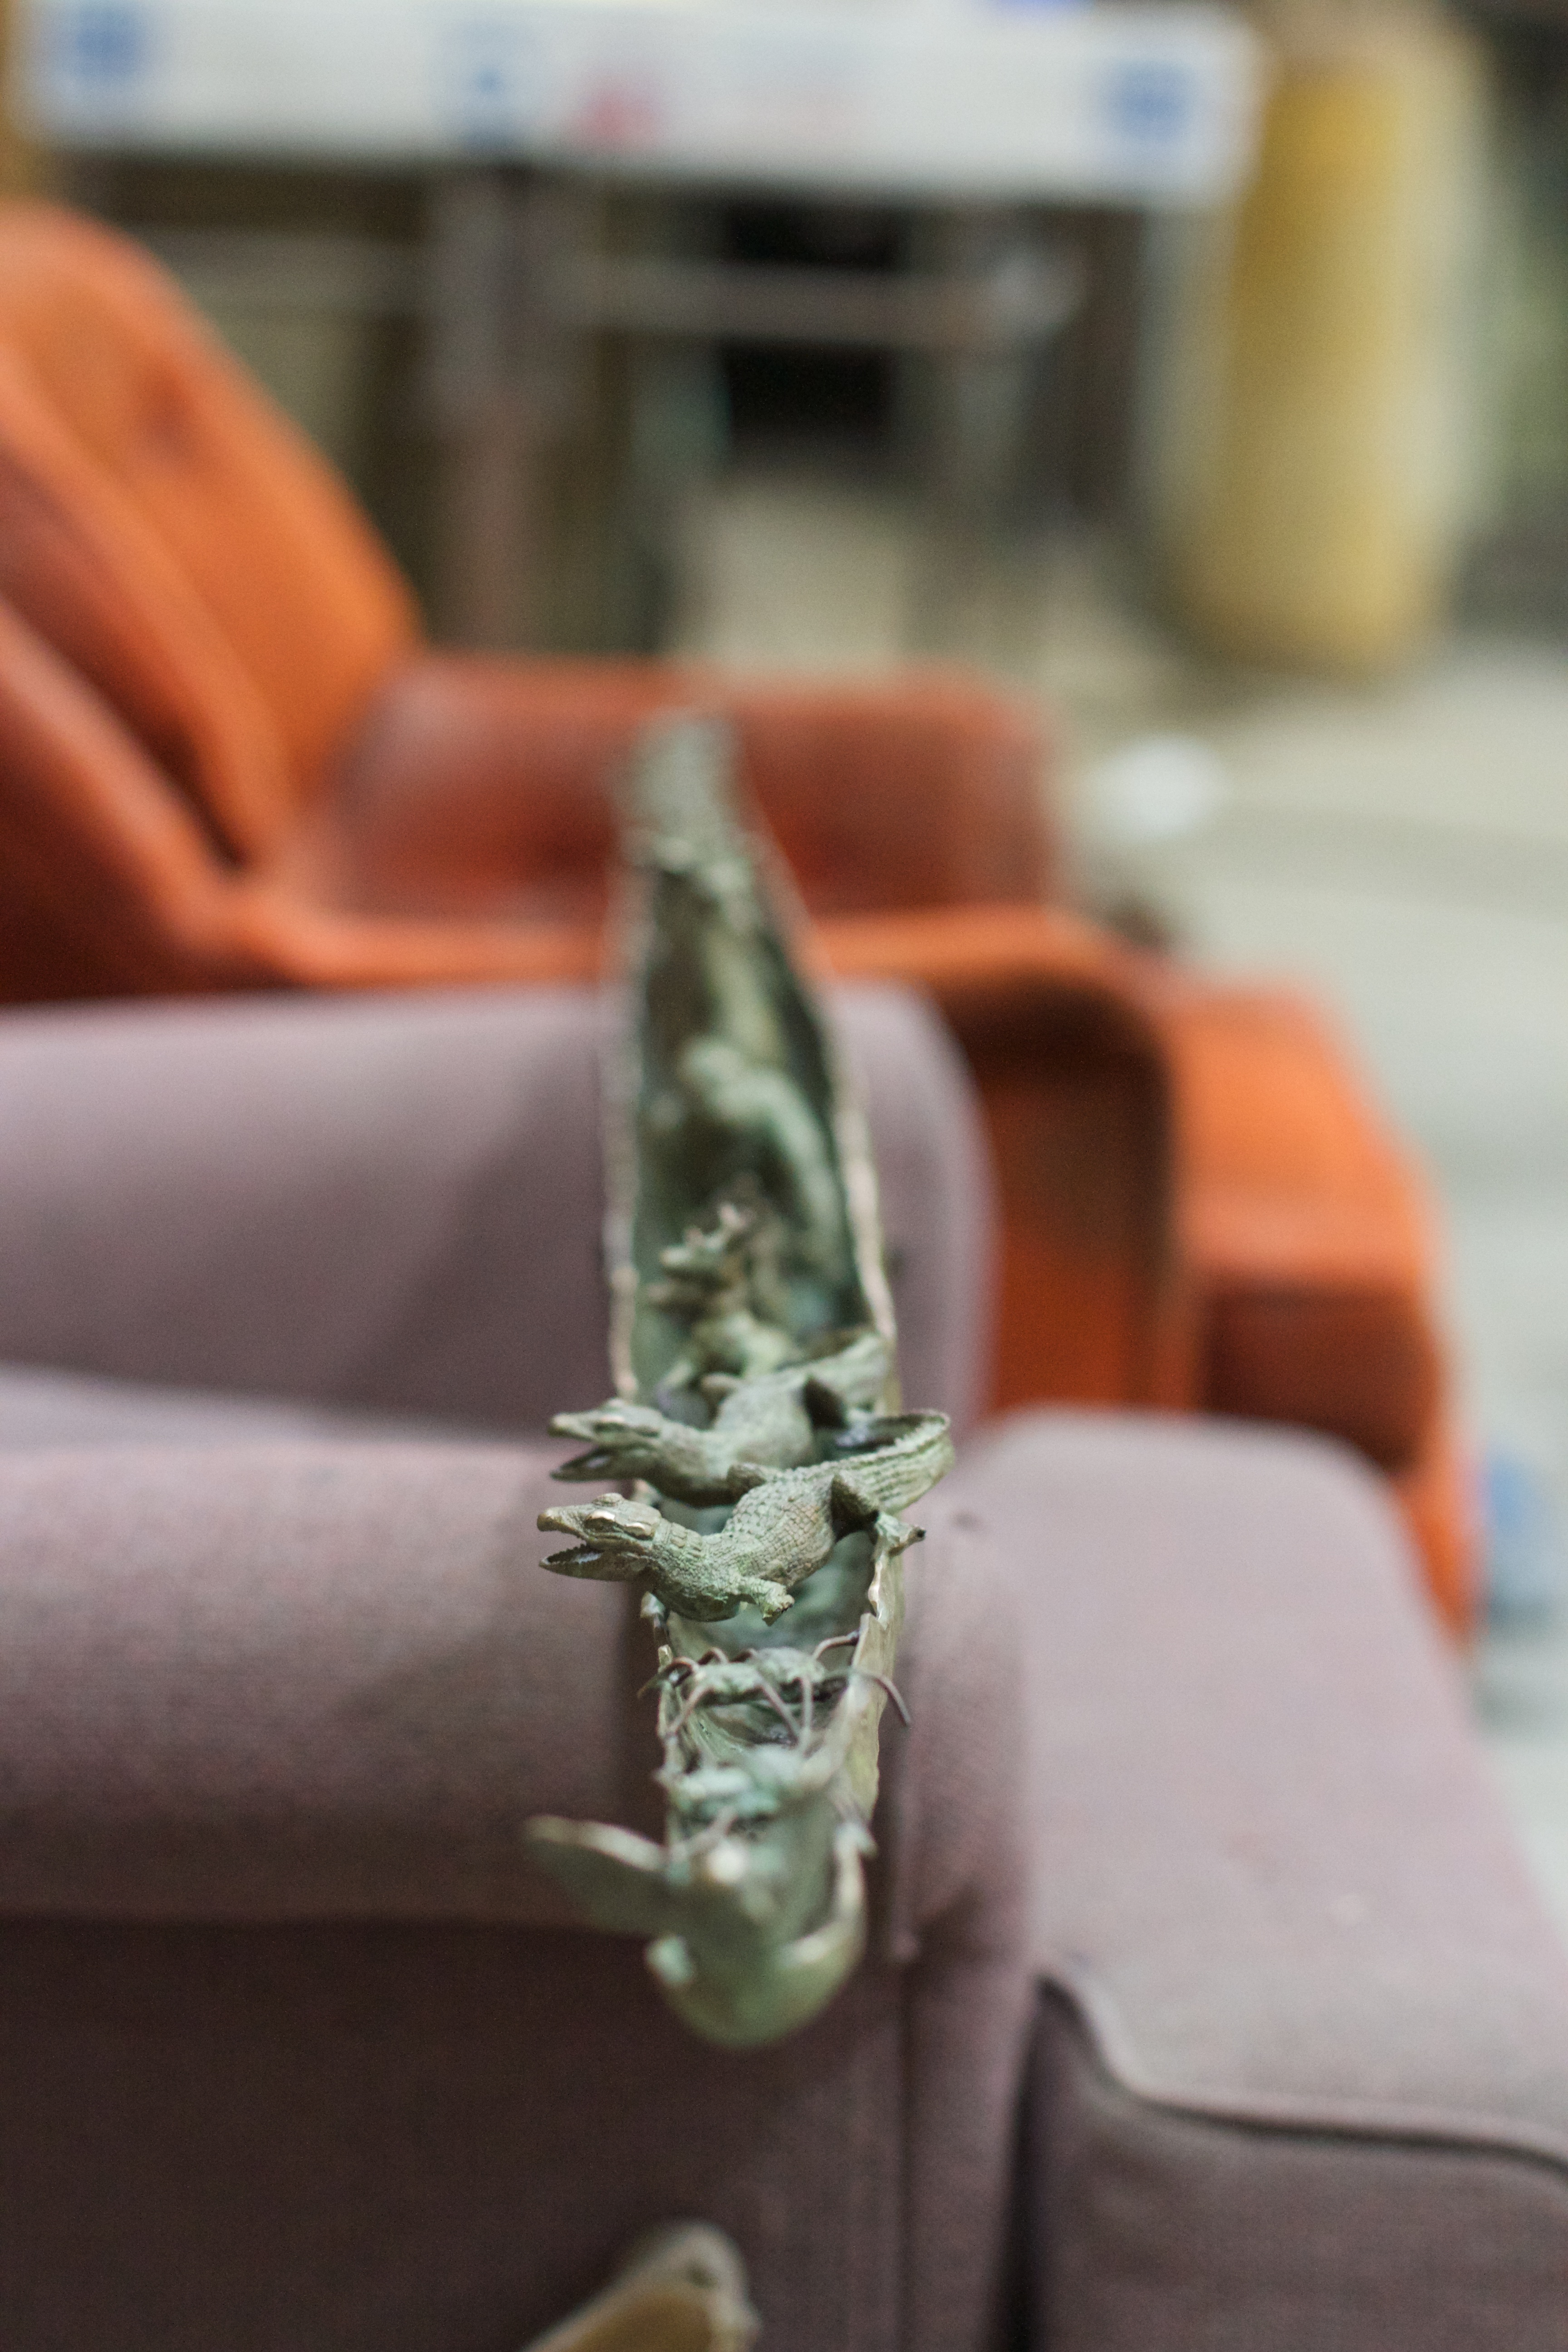
hand, color